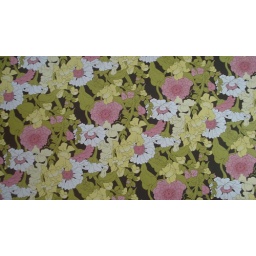
Peonies in pink on brown background